Schleicher Ka 3

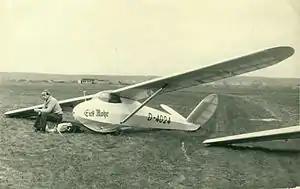
Prototype Ka 3 in 1954

The Schleicher Ka 3 or Kaiser Ka 3, is a 1950s single seat training glider, mostly sold in kit form.